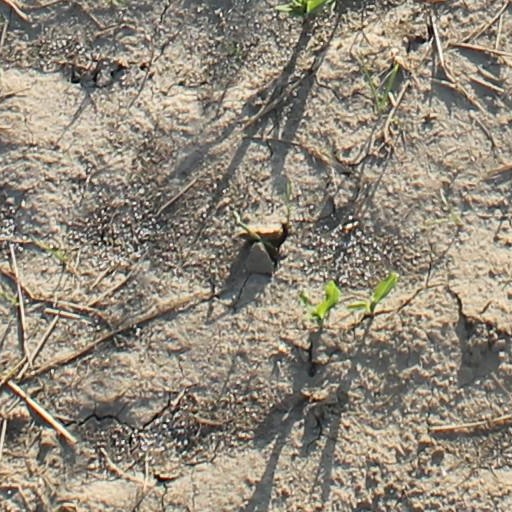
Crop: maize; corn